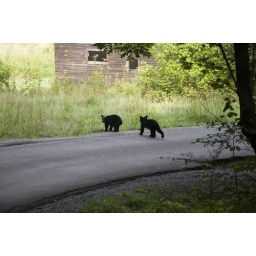
Idiots were actually outside of their cars walking around these things with the mother very near.